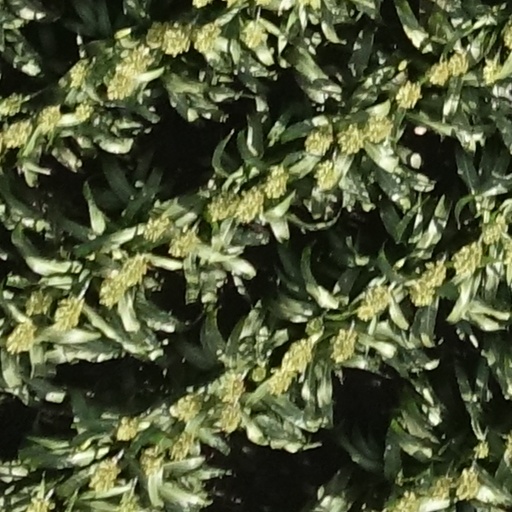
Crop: sorghum